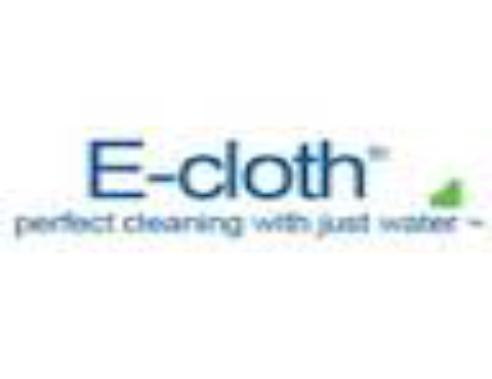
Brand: E-CLOTH
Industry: Necessities